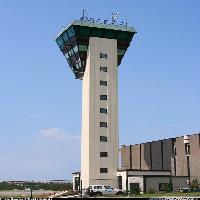
Weather: sun or clear